Blue-faced malkoha

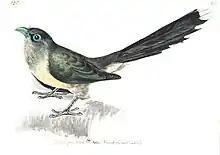
A painting of the blue-faced malkoha by Lady Elizabeth Gwillim (1763–1807), made before the bird had been given its scientific name

The blue-faced malkoha takes a variety of insects, caterpillars and small vertebrates. It usually forages in the undergrowth.